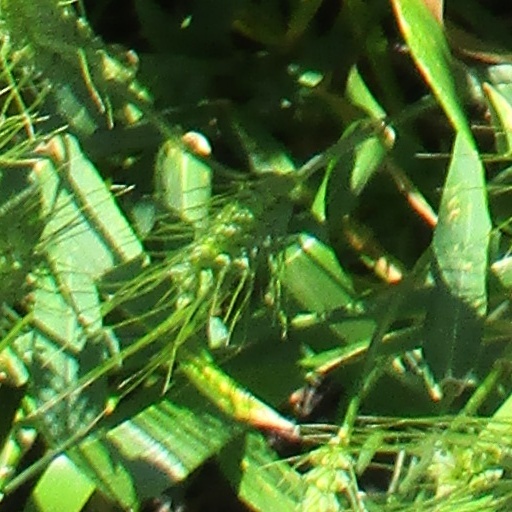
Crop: wheat